Wyoming Wing Civil Air Patrol

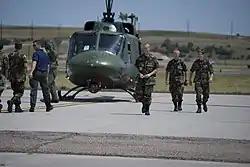
Civil Air Patrol cadets take turns riding in a UH1 from F.E. Warren Air Force Base.

In 2014, the Wyoming Wing was activated to provide aerial photography of flood damage for the Wyoming National Guard. In May 2020, the Wyoming Wing assisted in Wyoming's response to the COVID-19 pandemic. The Wyoming Wing was charged with flying coronavirus test kits from Sublette County to the Wyoming Public Health Laboratory in Cheyenne.